Ferrous

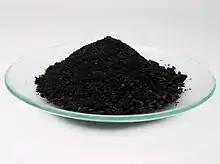
Iron(II) oxide (ferrous oxide), FeO, is a very complicated material that contains iron(II).

Iron(II) is found in many minerals and solids. Examples include the sulfide and oxide, FeS and FeO. These formulas are deceptively simple because these sulfides and oxides are often nonstoichiometric. For example, "ferrous sulfide" can refer to the 1:1 species (mineral name troilite) or a host of Fe-deficient derivatives (pyrrhotite). The mineral magnetite ("lode stone") is a mixed-valence compound with both Fe(II) and Fe(III), FeO.